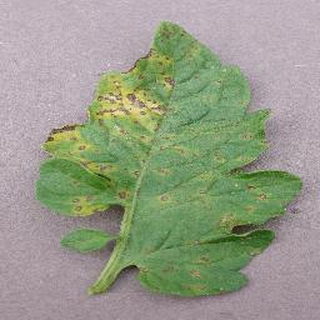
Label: tomato_septoria_leaf_spot